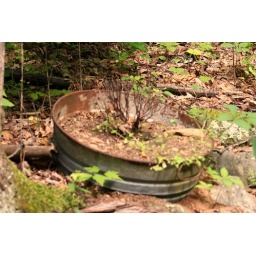
This was by a tree outside our cabin. To bad the flowers were dead.